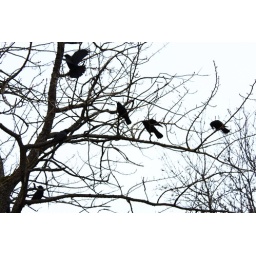
birds in a tree